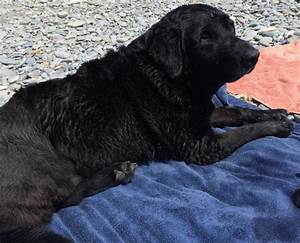
Label: cane